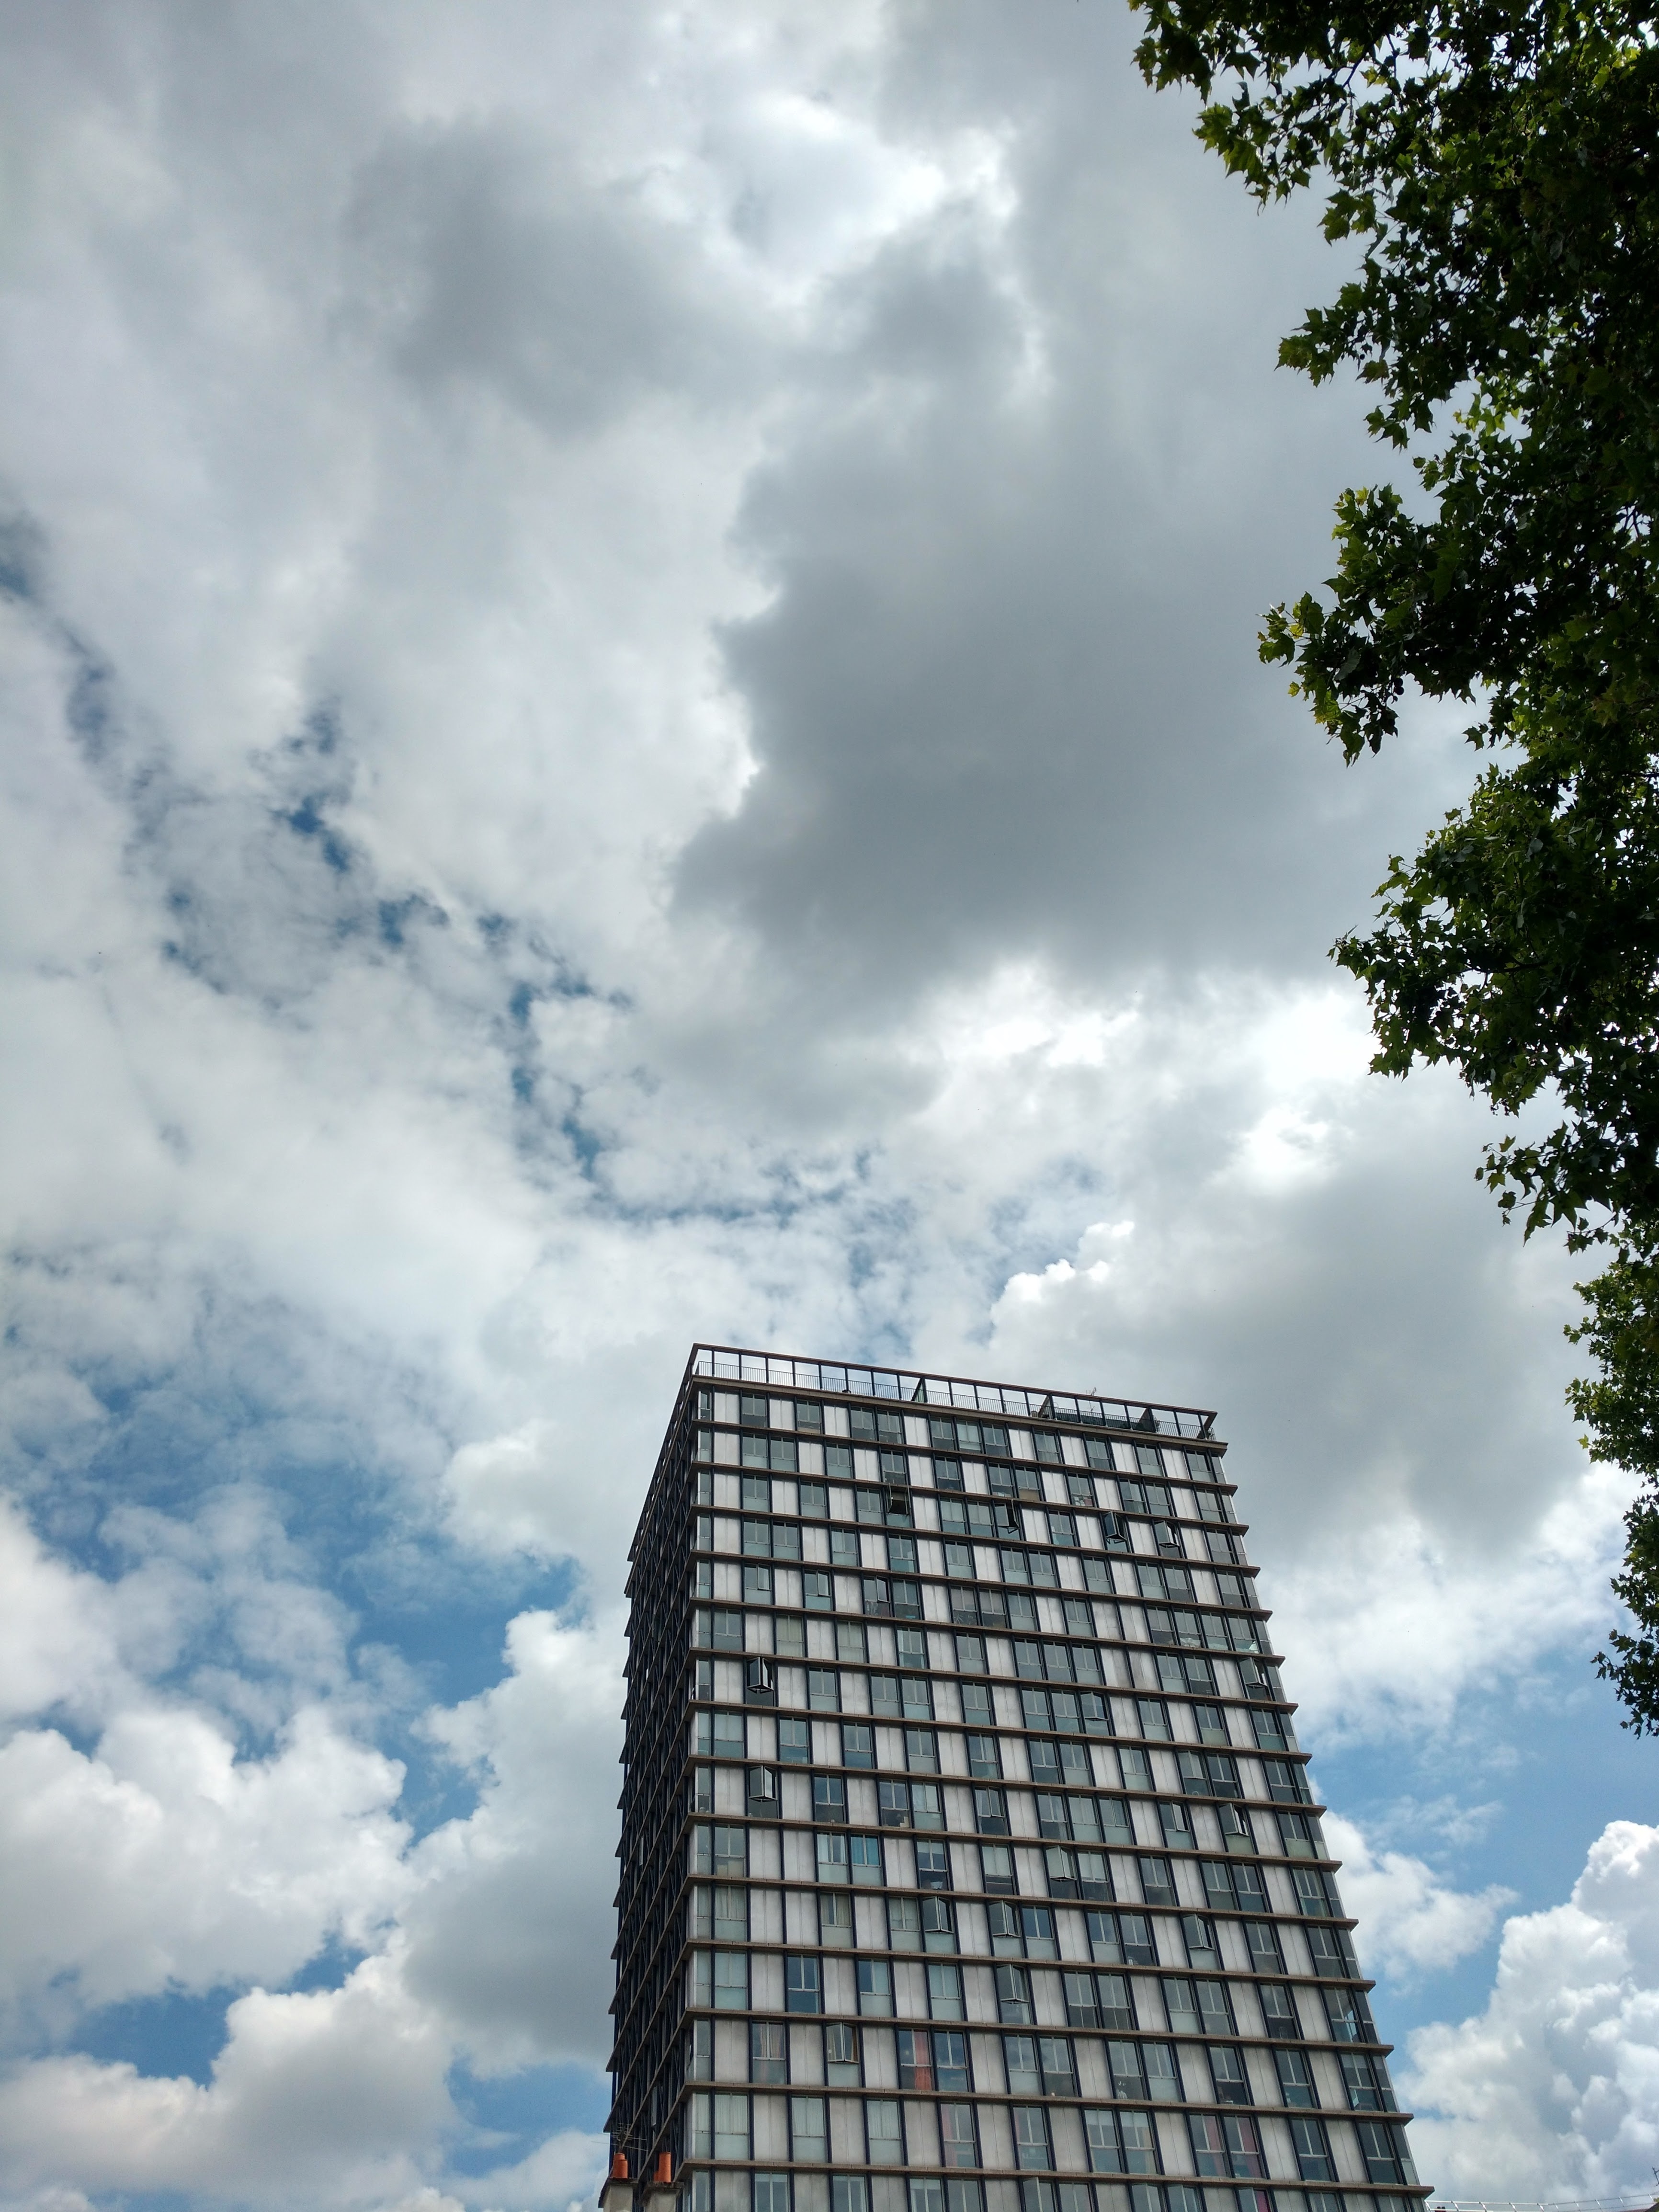
cloud, architecture, sky, sunlight, skyscraper, reflection, tower, blue, tower block, meteorological phenomenon, urban area, atmosphere of earth